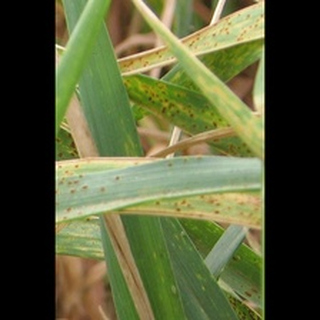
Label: wheat_brown_rust